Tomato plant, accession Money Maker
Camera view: horizontal (90 deg, fisheye); turntable rotation: 30 degrees
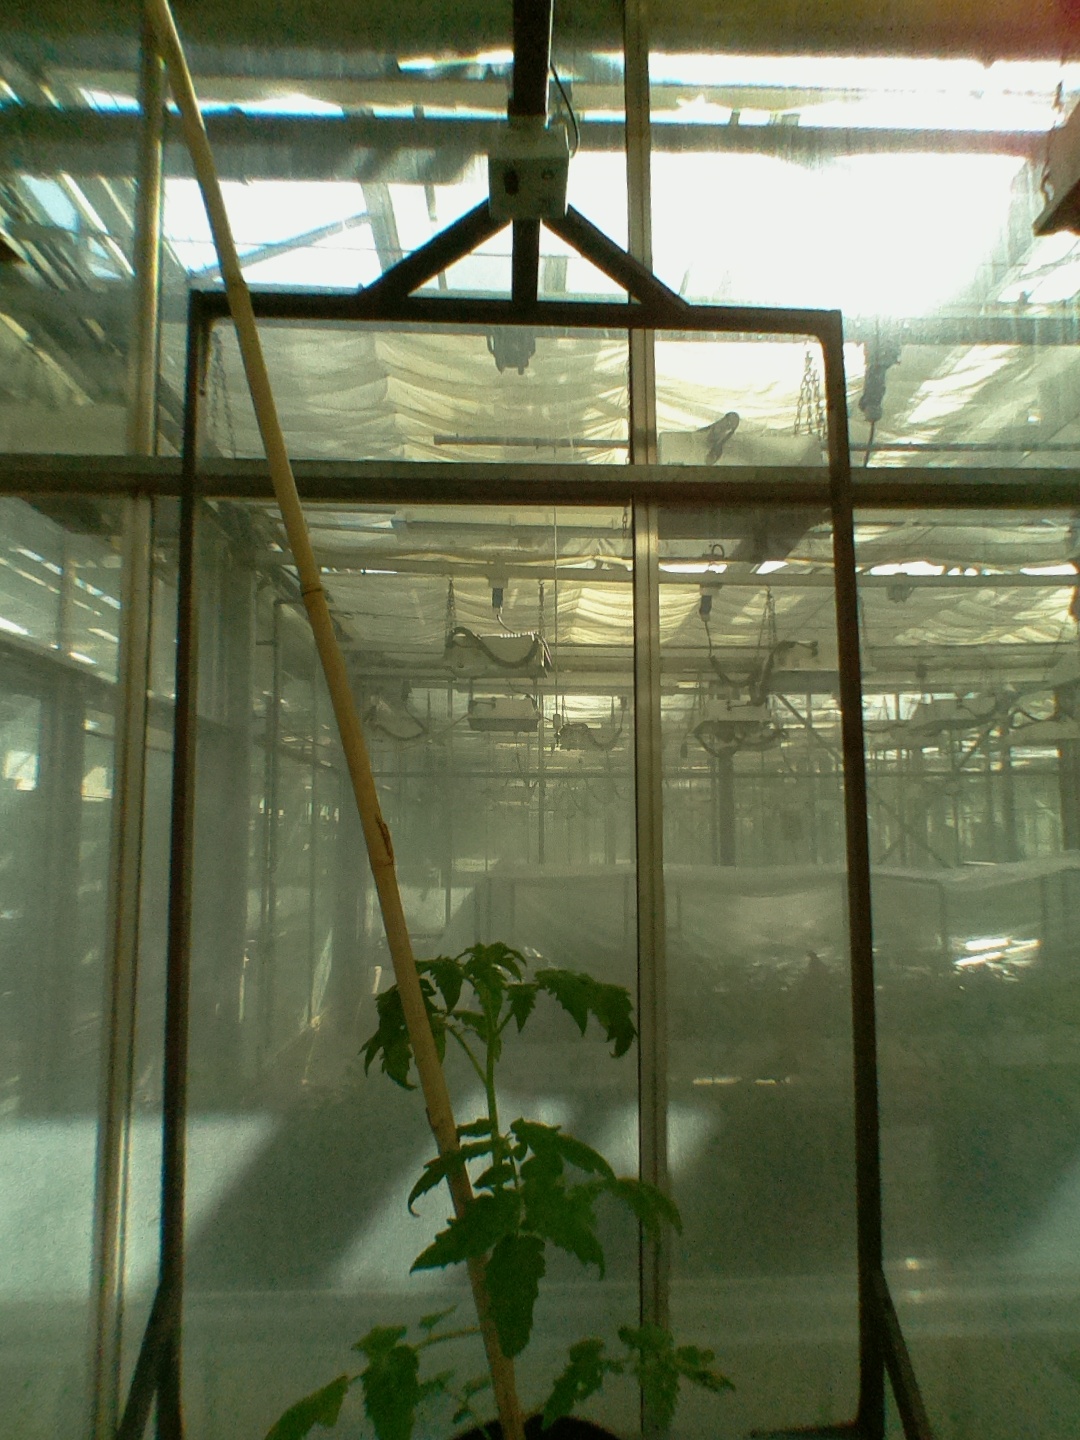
BBCH growth stage 14: 8 of true leaves visible